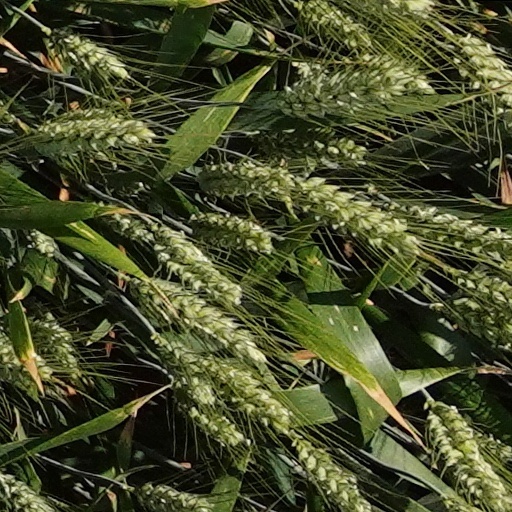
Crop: wheat